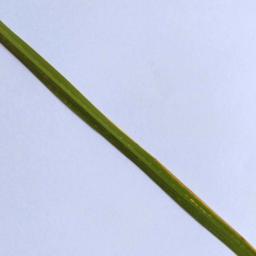
Label: Rice___Leaf_Blast